Robert H. Tuttle

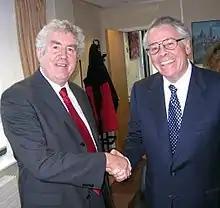
Former First Minister of Wales Rhodri Morgan meets U.S. Ambassador Robert Tuttle on October 7, 2005, in Cardiff.

A California native, he was nominated to be ambassador by U.S. President George W. Bush. He had raised more than $200,000 for Bush's 2004 presidential campaign and inauguration ceremony. Both Tuttle and his predecessor William Stamps Farish III were both wealthy private citizens with personal and financial ties to the Bush family.